Nil Izvorov

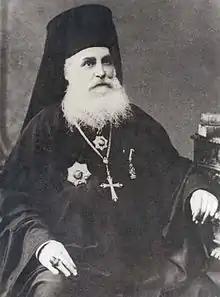

Nil Izvorov (August 23, 1823 – March 13, 1905) was a Bulgarian hierarch, activist of the Bulgarian National Revival and participant in the struggle for an independent Bulgarian Church. In 1874, as a bishop of the Orthodox Church he became Bulgarian Uniate and Apostolic Administrator of the Bulgarian Uniates in the Ottoman Empire. At the end of his life returned to the Orthodoxy.